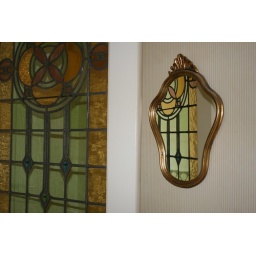
detail original stained glass door with mirror in the background